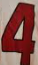
Number: 4